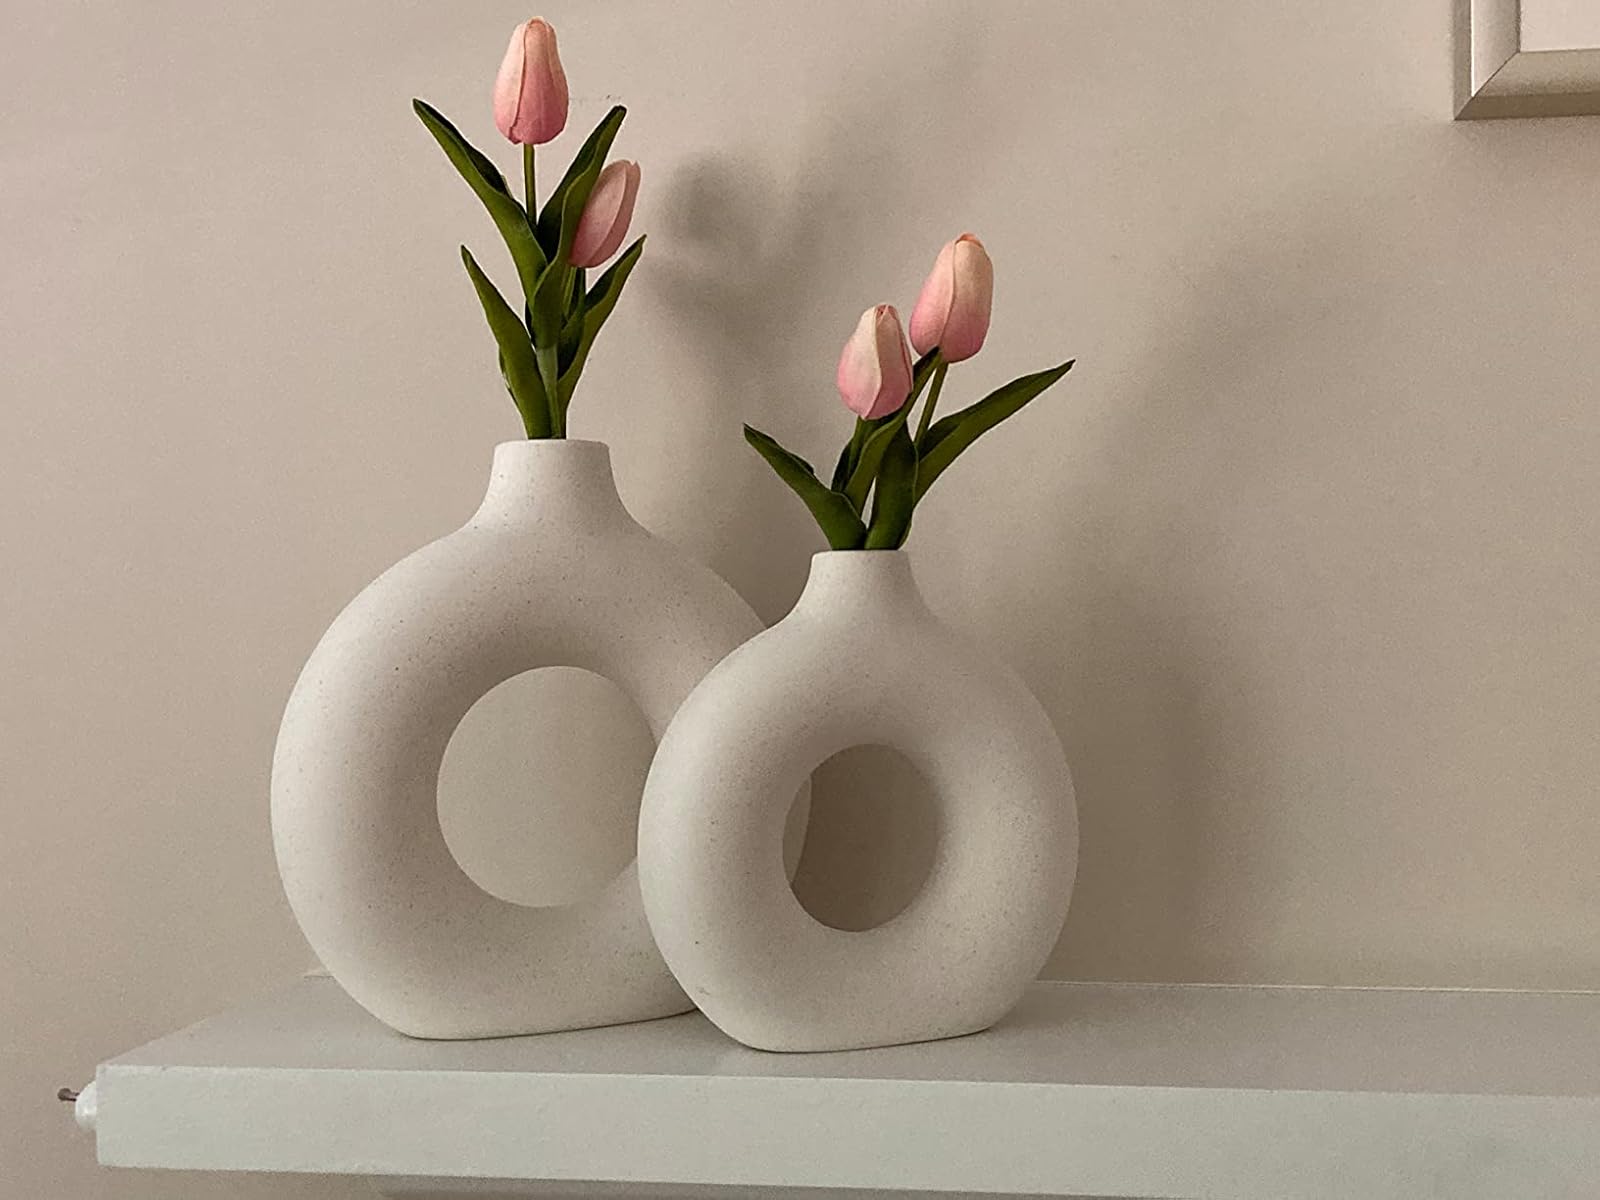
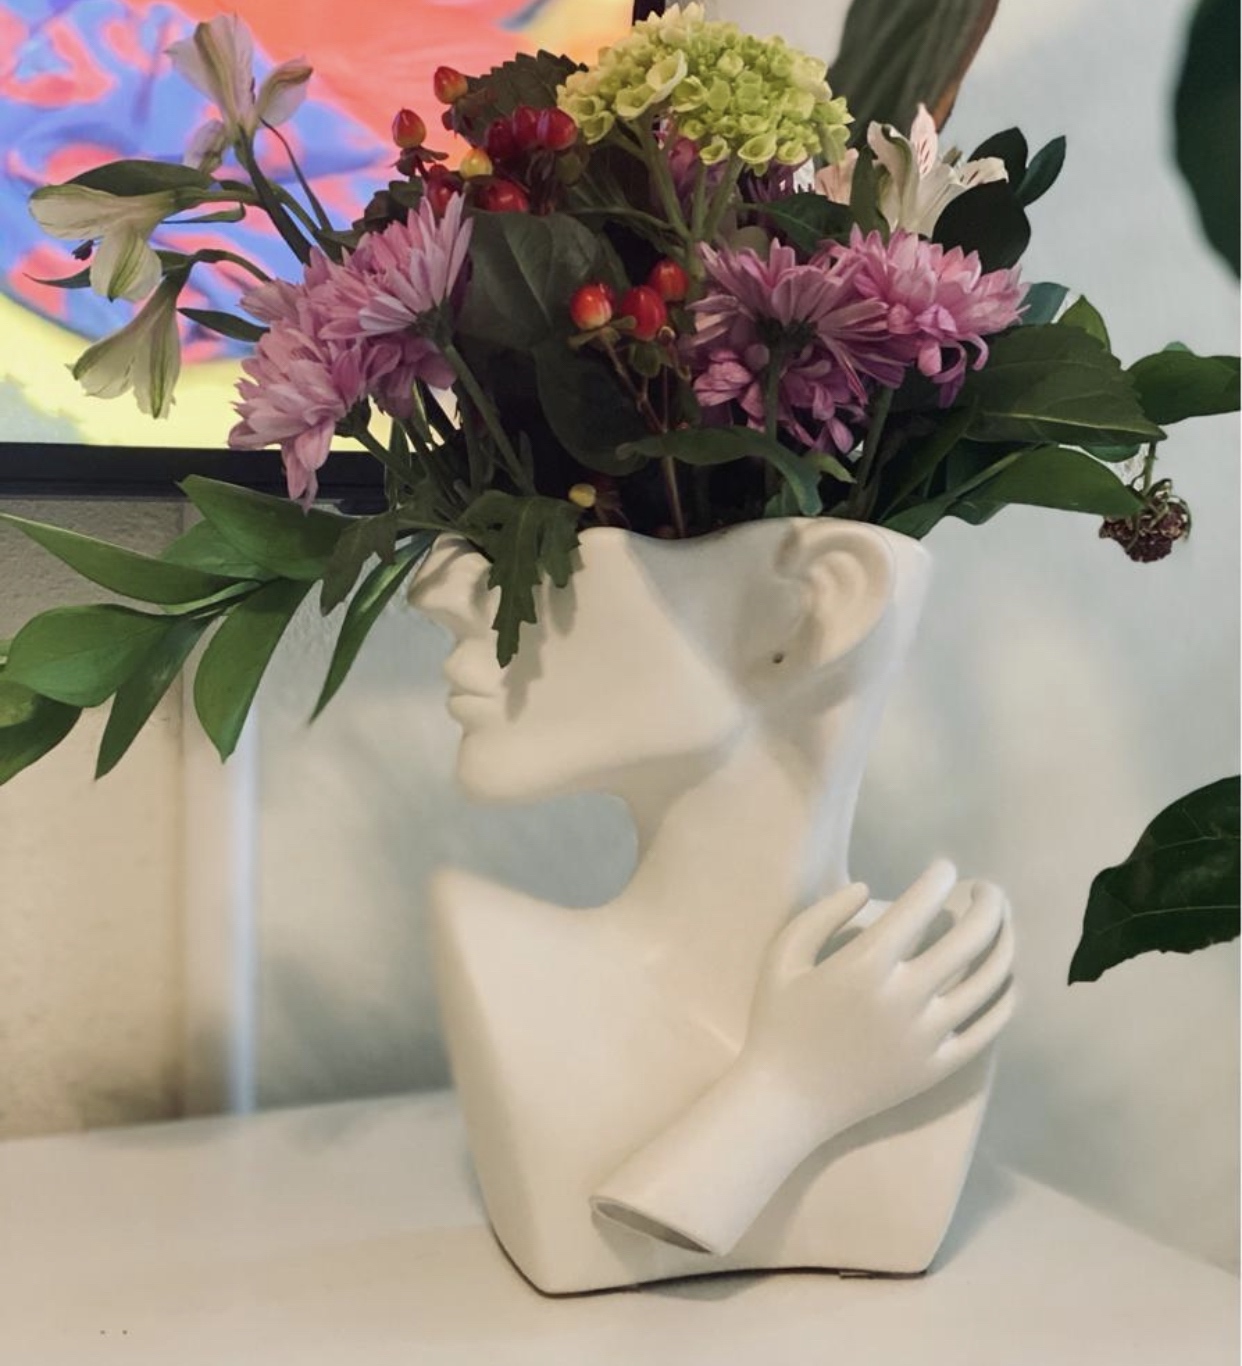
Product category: vase
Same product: no